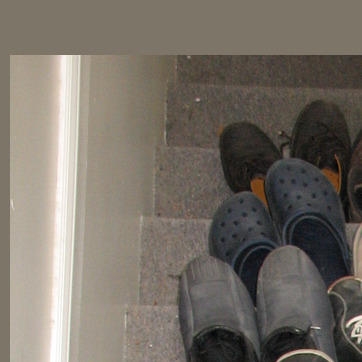
Material: stone